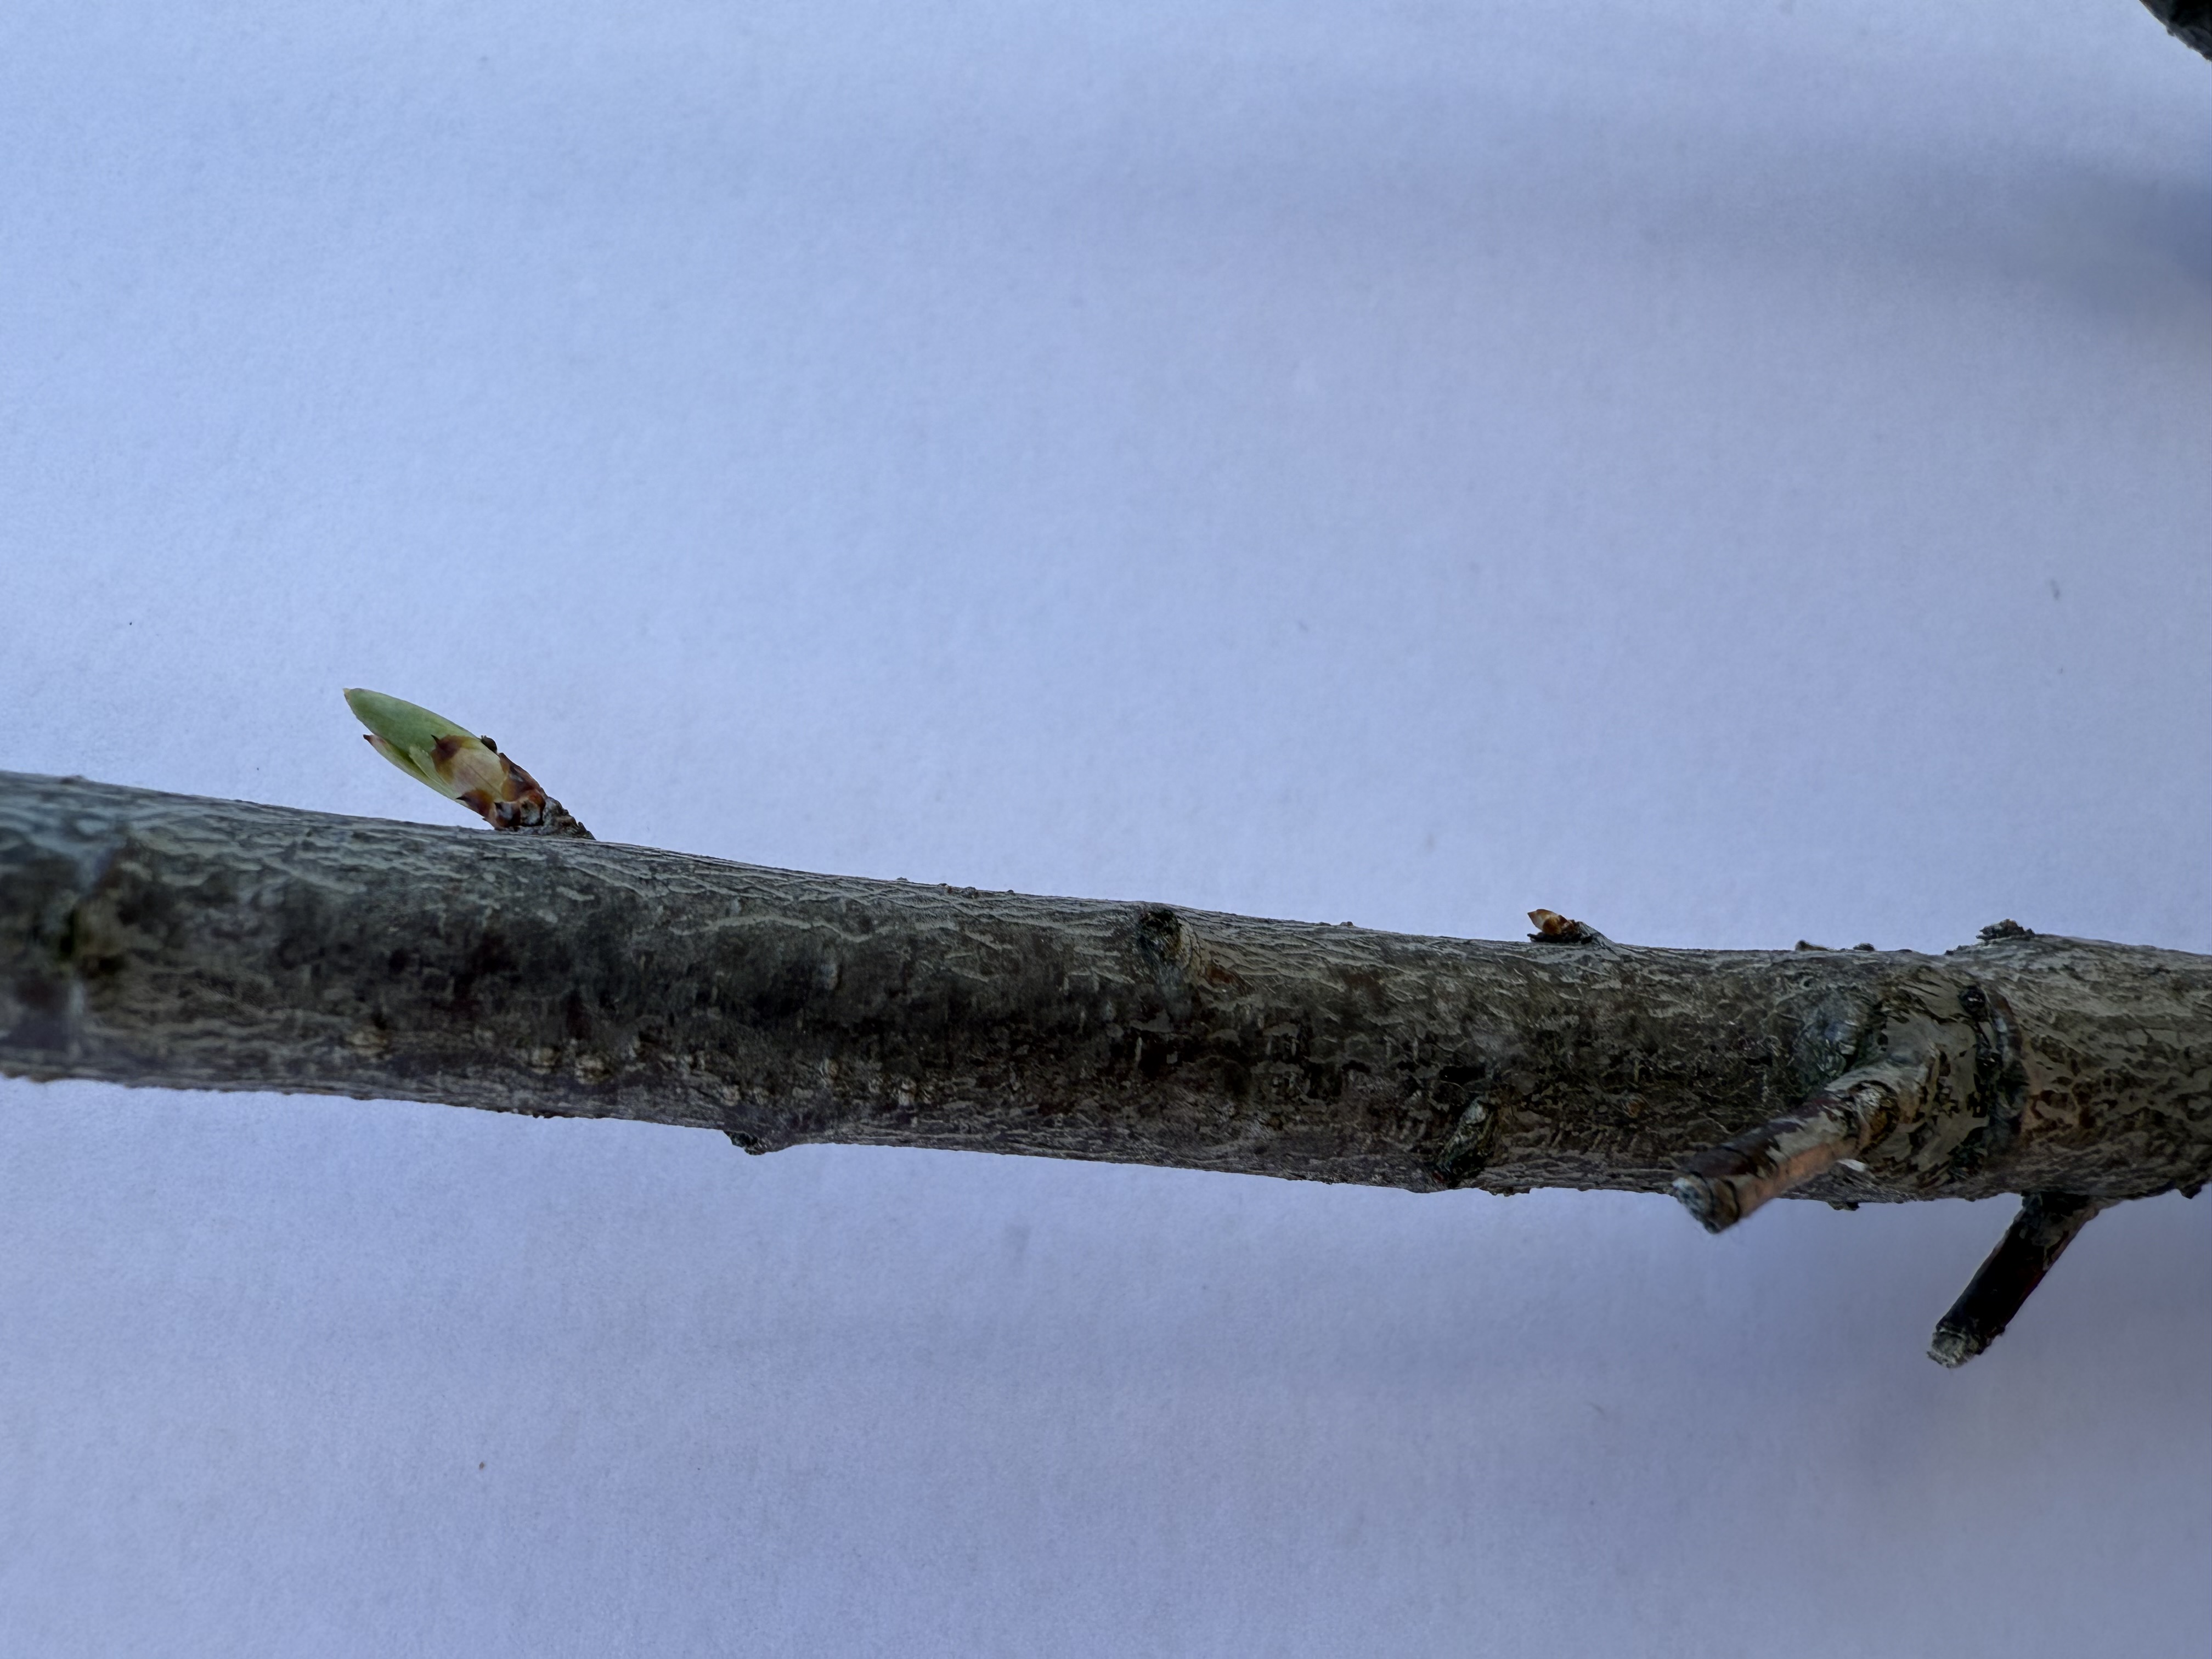
Variety: Fortune Plum